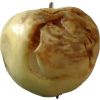
Label: Apple hit 1